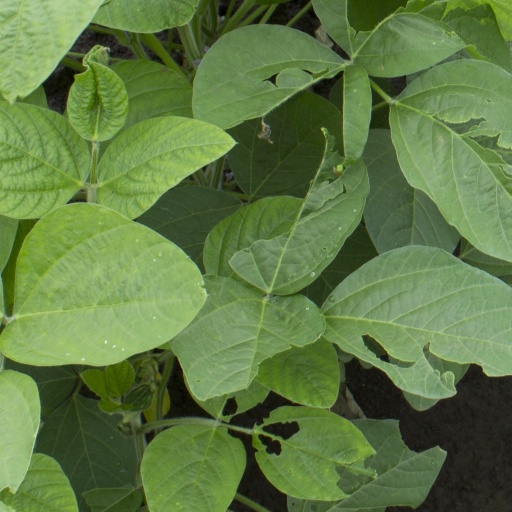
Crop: soybean